Norfolk Island

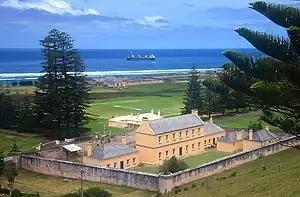
The Old Military Barracks in Kingston

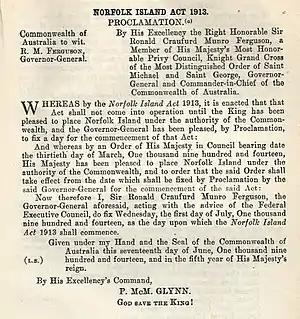
Norfolk Island Act 1913 Proclamation, effective 1 July 1914

In 1824, the British government instructed the Governor of New South Wales, Thomas Brisbane, to reoccupy Norfolk Island as a place to send "the worst description of convicts". Its remoteness, previously seen as a disadvantage, was now viewed as an asset for the detention of recalcitrant male prisoners. The convicts detained have long been assumed to be hardcore recidivists, or 'doubly-convicted capital respites' – that is, men transported to Australia who committed fresh crimes in the colony for which they were sentenced to death, but were spared the gallows on condition of life on Norfolk Island. However, a 2011 study, using a database of 6,458 Norfolk Island convicts, has demonstrated that the reality was somewhat different: More than half were detained on Norfolk Island without ever receiving a colonial conviction, and only 15% had been reprieved from a death sentence. Furthermore, the overwhelming majority of convicts sent to Norfolk Island had committed non-violent property offences, and the average length of detention there was three years. Nonetheless, Norfolk Island went through periods of unrest with convicts staging a number of uprisings and mutinies between 1826 and 1846, all of which failed. The British government began to wind down the second penal settlement after 1847, and the last convicts were removed to Tasmania in May 1855. The island was abandoned because transportation from the United Kingdom to Van Diemen's Land (Tasmania) had ceased in 1853, to be replaced by penal servitude in the UK.